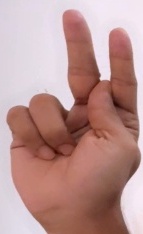
ASL sign: K